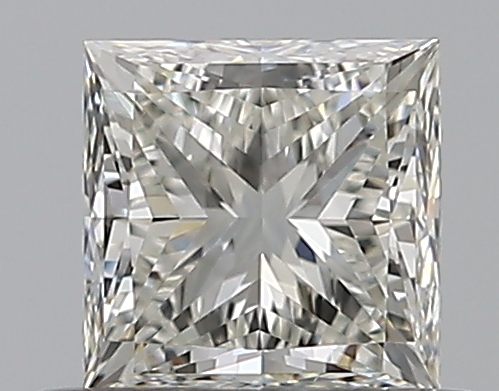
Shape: princess
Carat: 0.5
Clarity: VVS2
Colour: I
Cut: EX
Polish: EX
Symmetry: VG
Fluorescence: N
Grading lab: GIA
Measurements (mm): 4.21 x 4.19 x 3.07